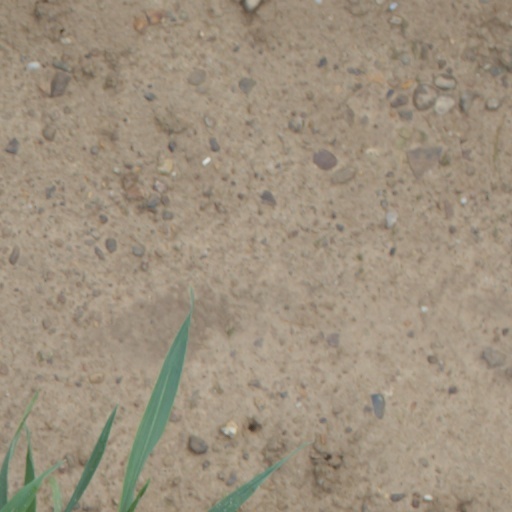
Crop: wheat